Redhead Kingpin and the F.B.I.

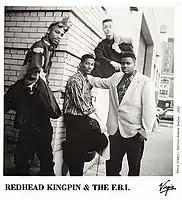
Redhead Kingpin and the F.B.I.

Redhead Kingpin and the F.B.I. was an American hip hop/new jack swing group best known for its debut single and highest-charting song, "Do the Right Thing" from its album "A Shade of Red", which peaked at No. 13 on the UK Singles Chart in 1989. The song was featured on the soundtrack of Wes Craven's horror film "The People Under the Stairs".